Stick–slip phenomenon

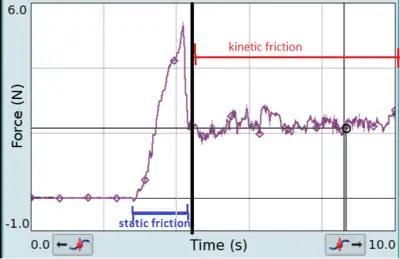
Static kinetic friction vs time

With stick–slip there is typically a jagged type of behavior for the friction force as a function of time as illustrated in the static kinetic friction figure. Initially there is relatively little movement and the force climbs until it reaches some critical value which is set by the multiplication of the static friction coefficient and the applied load—the retarding force here follows the standard ideas of friction from Amontons' laws. Once this force is exceeded movement starts at a much lower load which is determined by the kinetic friction coefficient which is almost always smaller than the static coefficient. At times the object moving can get 'stuck', with local rises in the force before it starts to move again. There are many causes of this depending upon the size scale, from atomic to processes involving millions of atoms.